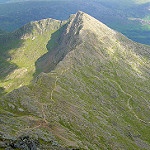
Label: mountain